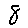
Label: 8